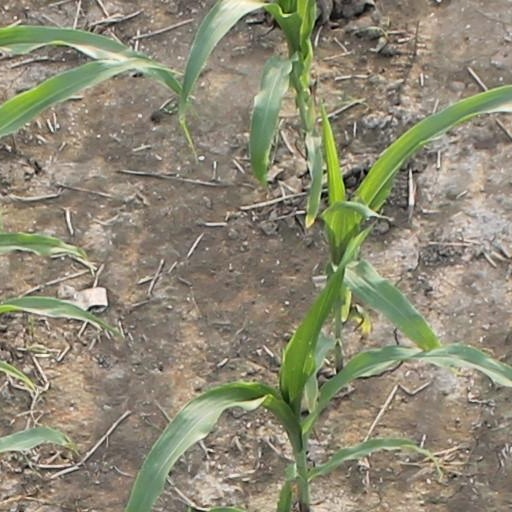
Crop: maize; corn